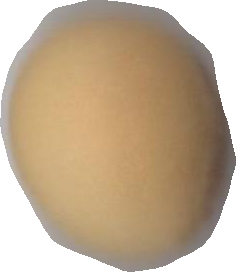
Variety: Grobogan